Gitanjali Senior School, Begumpet

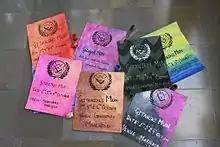
GSS MUN 2015

Since 2008, Education World has consistently ranked Gitanjali as the best school in Hyderabad and among the top 10 day-schools in the country, with a peak national ranking of 7.